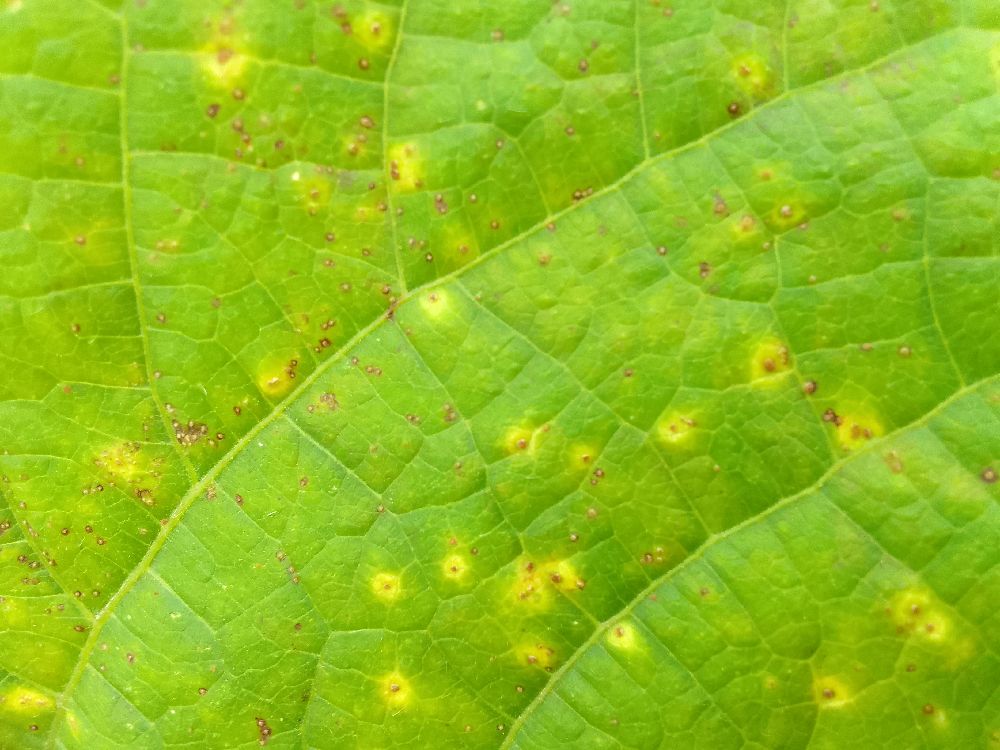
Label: rust